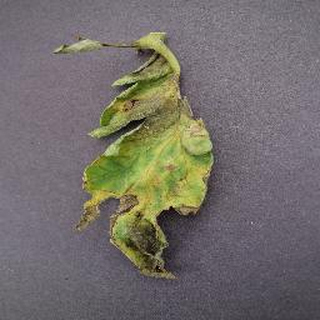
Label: tomato_late_blight